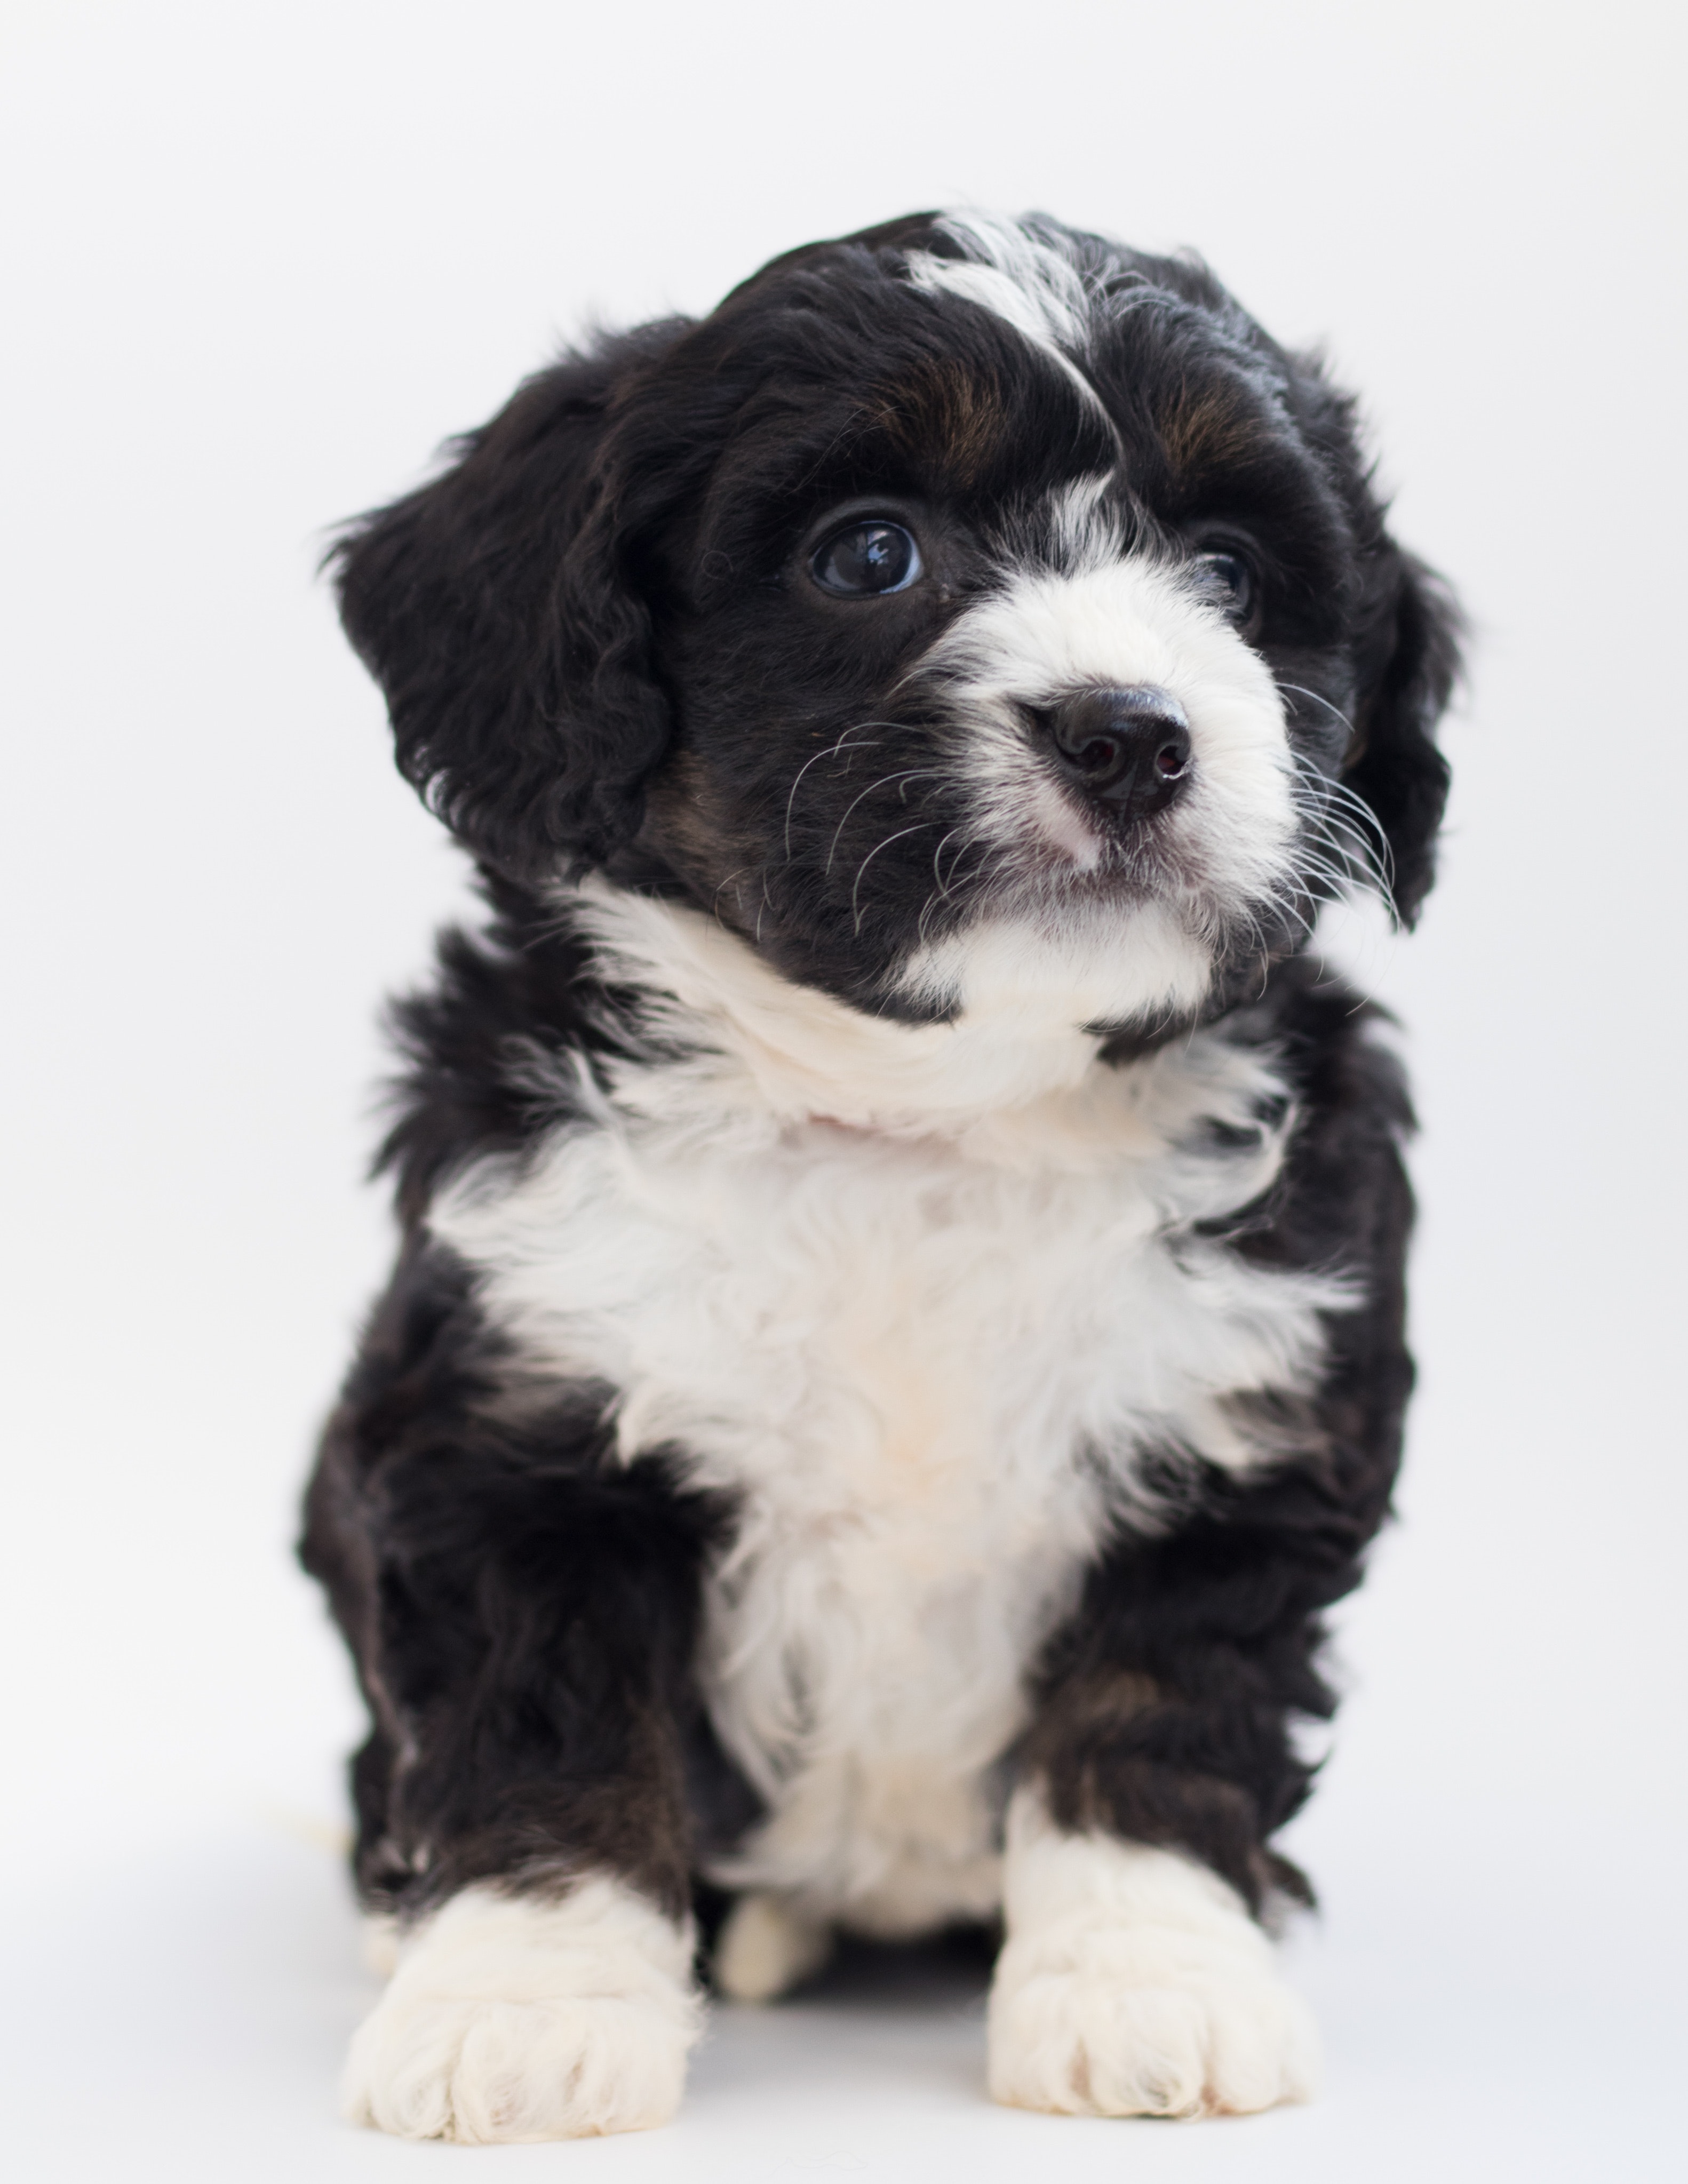
dog, dog like mammal, dog breed, vertebrate, puppy, dog breed group, carnivoran, cavachon, havanese, cockapoo, cavapoo, companion dog, sporting group, tibetan terrier, portuguese water dog, spaniel